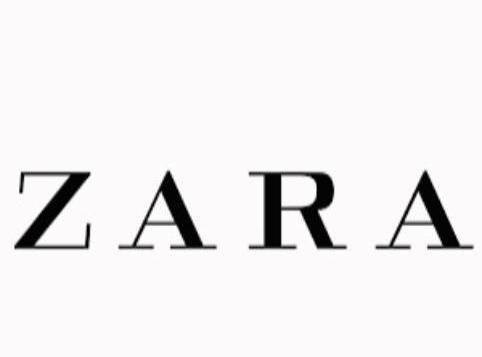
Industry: Clothes